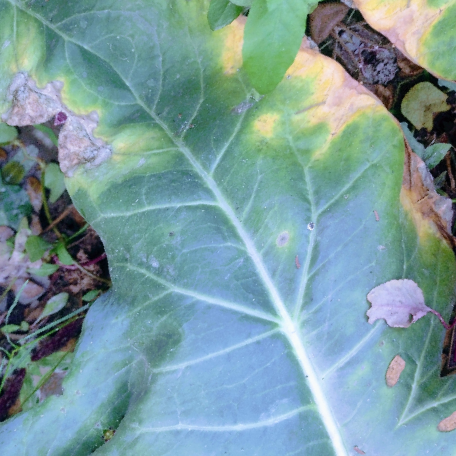
Label: Downy Mildew